Question: Please indicate a possible affordance area of the boxing_punching_bag that can be used for punching
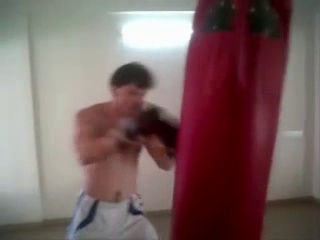
Answer: [167, 1, 300, 234]